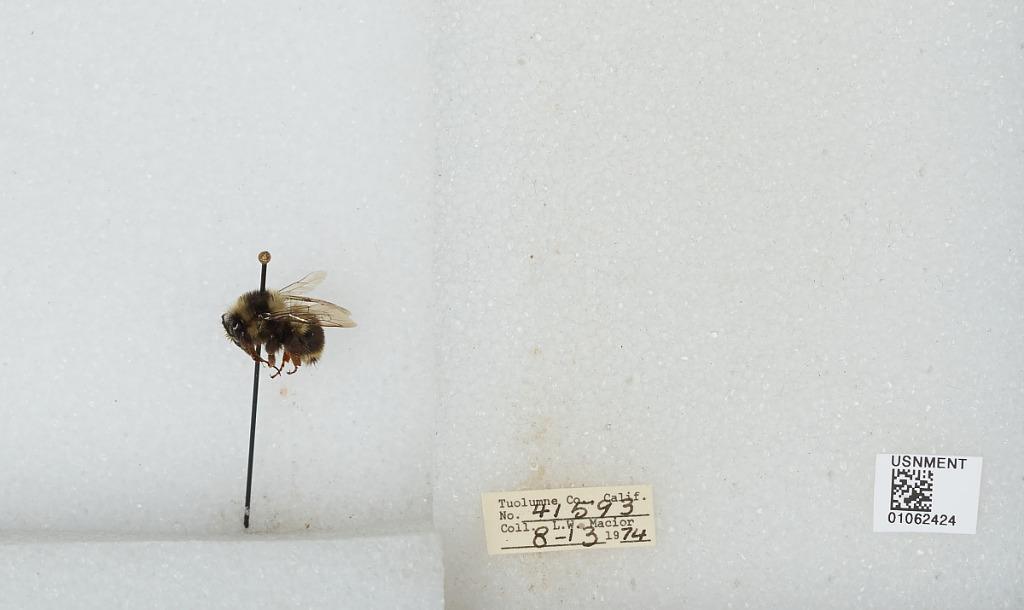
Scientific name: Bombus bifarius nearcticus
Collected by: L. Macior
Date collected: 1974-8-13
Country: United States
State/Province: California
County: Tuolumne
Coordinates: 38.02, -119.93